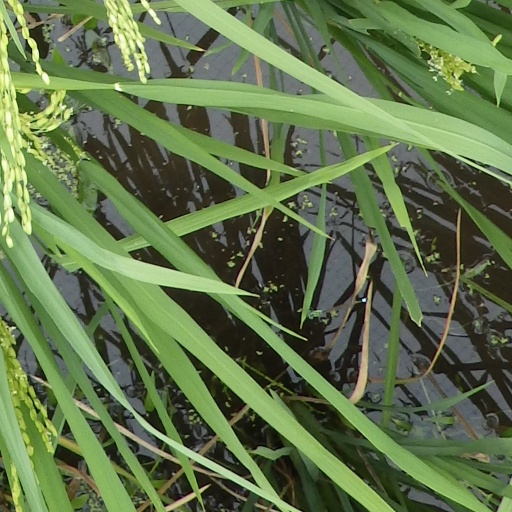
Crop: rice